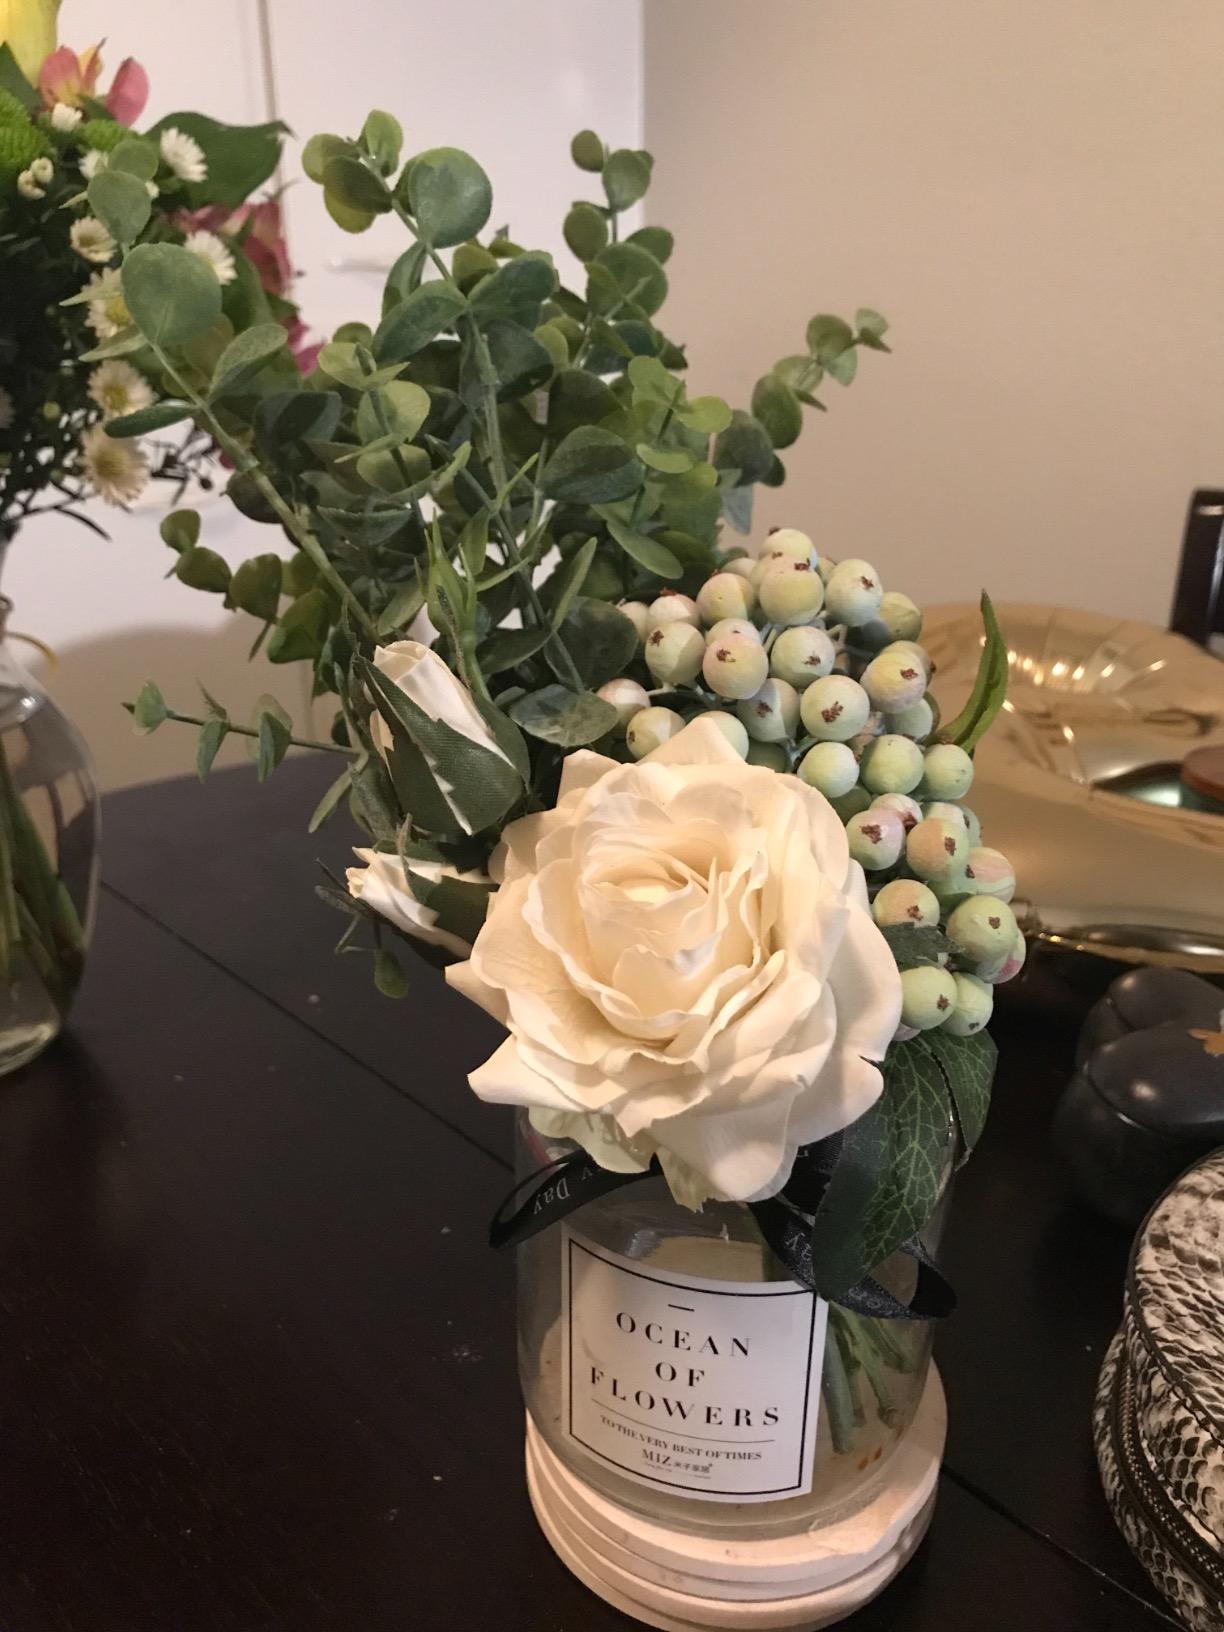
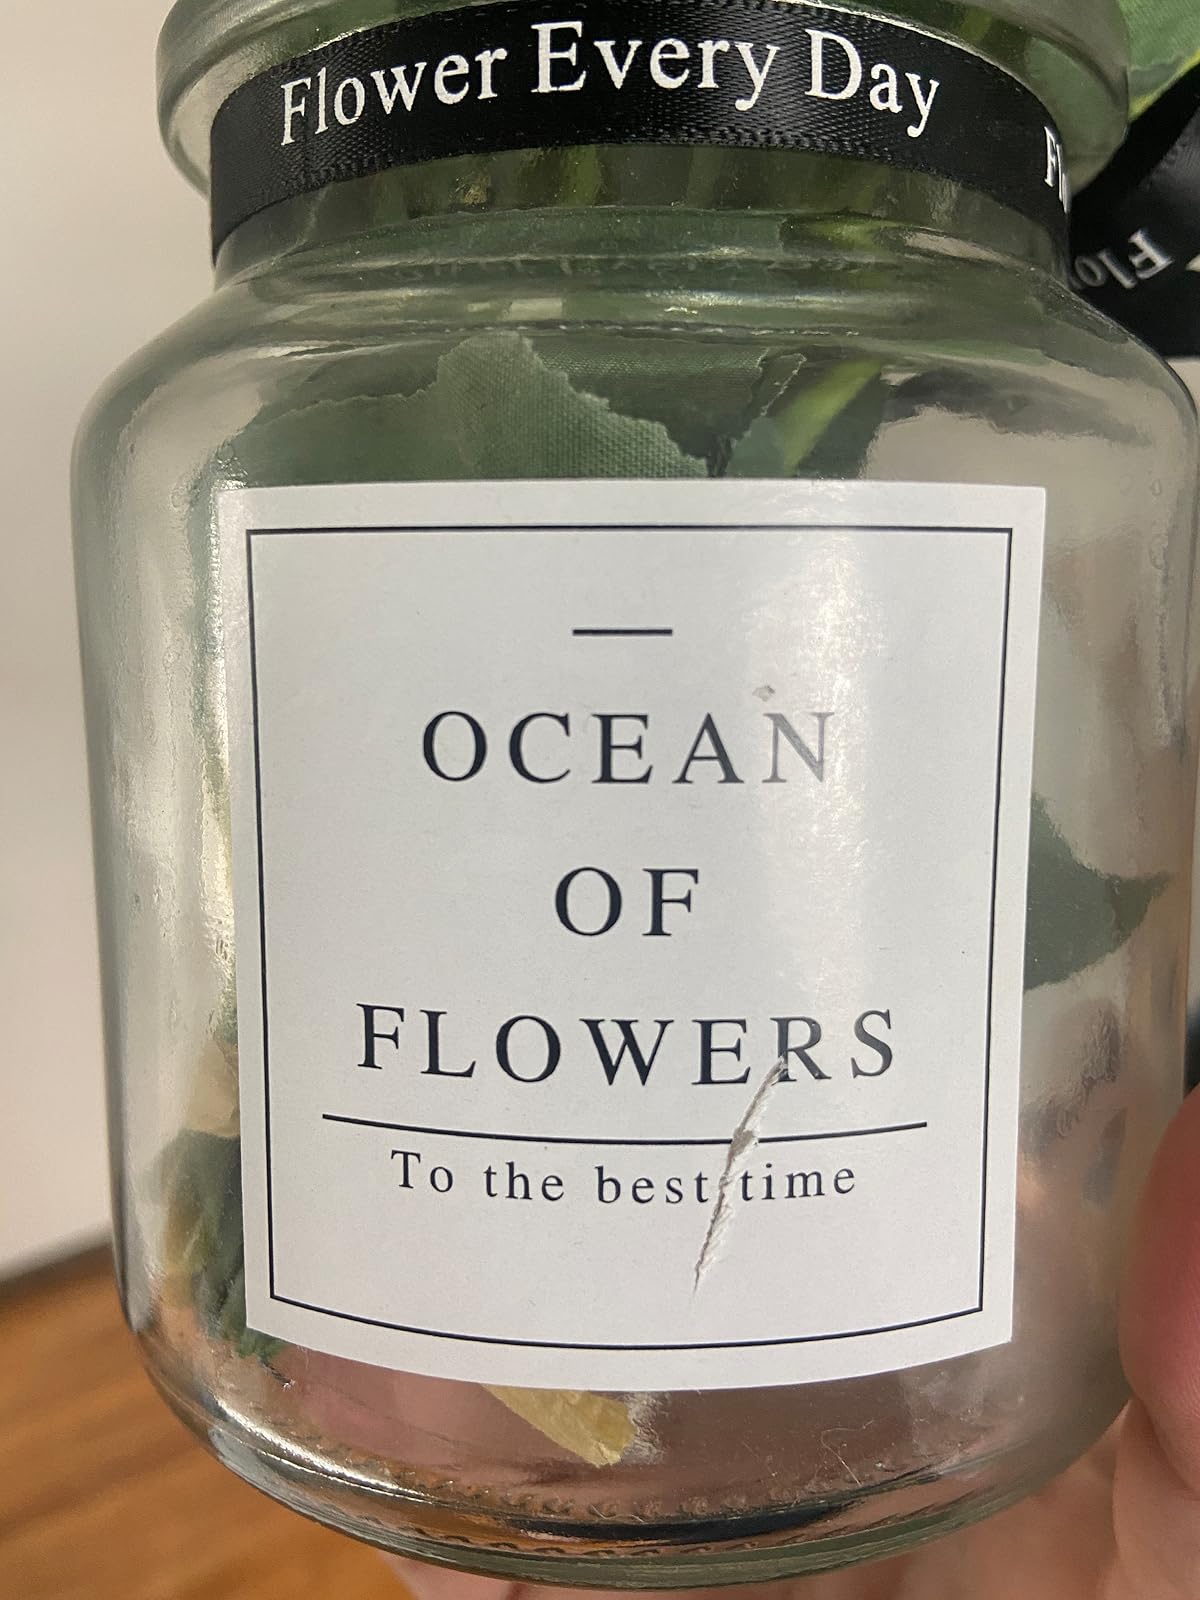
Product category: vase
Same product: yes